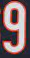
Number: 9